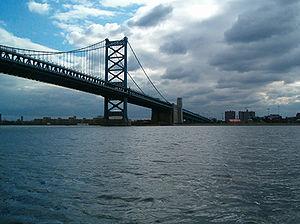
Ralph Modjeski est un ingénieur civil polono-américain d'origine polonaise réputé pour sa conception de ponts aux États-Unis, né Rudolf Modrzejewski à Bochnia, dans ce qui était le royaume de Galicie et de Lodomérie, partie de la Pologne occupée par l'empire d'Autriche, le 27 janvier 1861, et mort à Los Angeles le 26 juin 1940.